Derby railway station

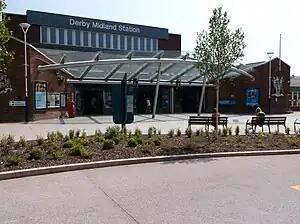
Derby railway station

Derby railway station (also known as Derby Midland) is a main line railway station serving the city of Derby in Derbyshire, England. Owned by Network Rail and managed by East Midlands Railway, the station is also served by CrossCountry services. It is the busiest station in Derbyshire, and the third busiest station in the East Midlands.